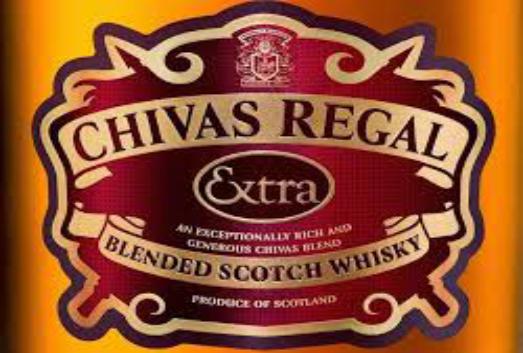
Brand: CHIVAS REGAL
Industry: Food